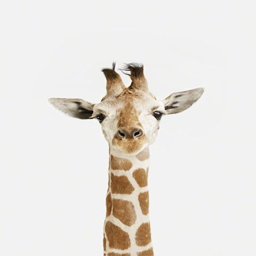
i 'm really in to giraffes lately .